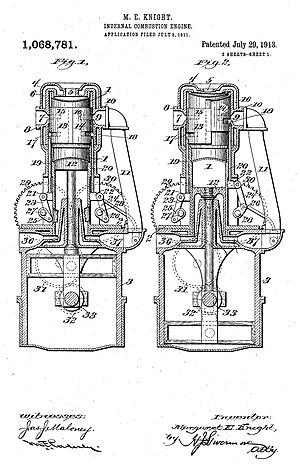
Margaret Ethridge Knight est une inventrice américaine. Elle est considérée comme la « femme inventeur la plus célèbre du XIXᵉ siècle ».